John Goldsberry (American football)

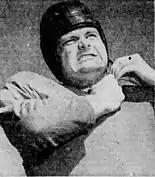
John Goldsberry, 1947

John Gerard Goldsberry (November 22, 1926 – January 23, 1972) was an American football defensive tackle and tackle.